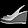
Label: Sandal